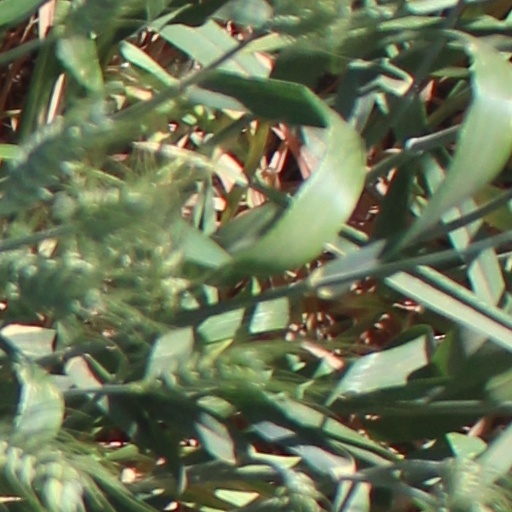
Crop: wheat